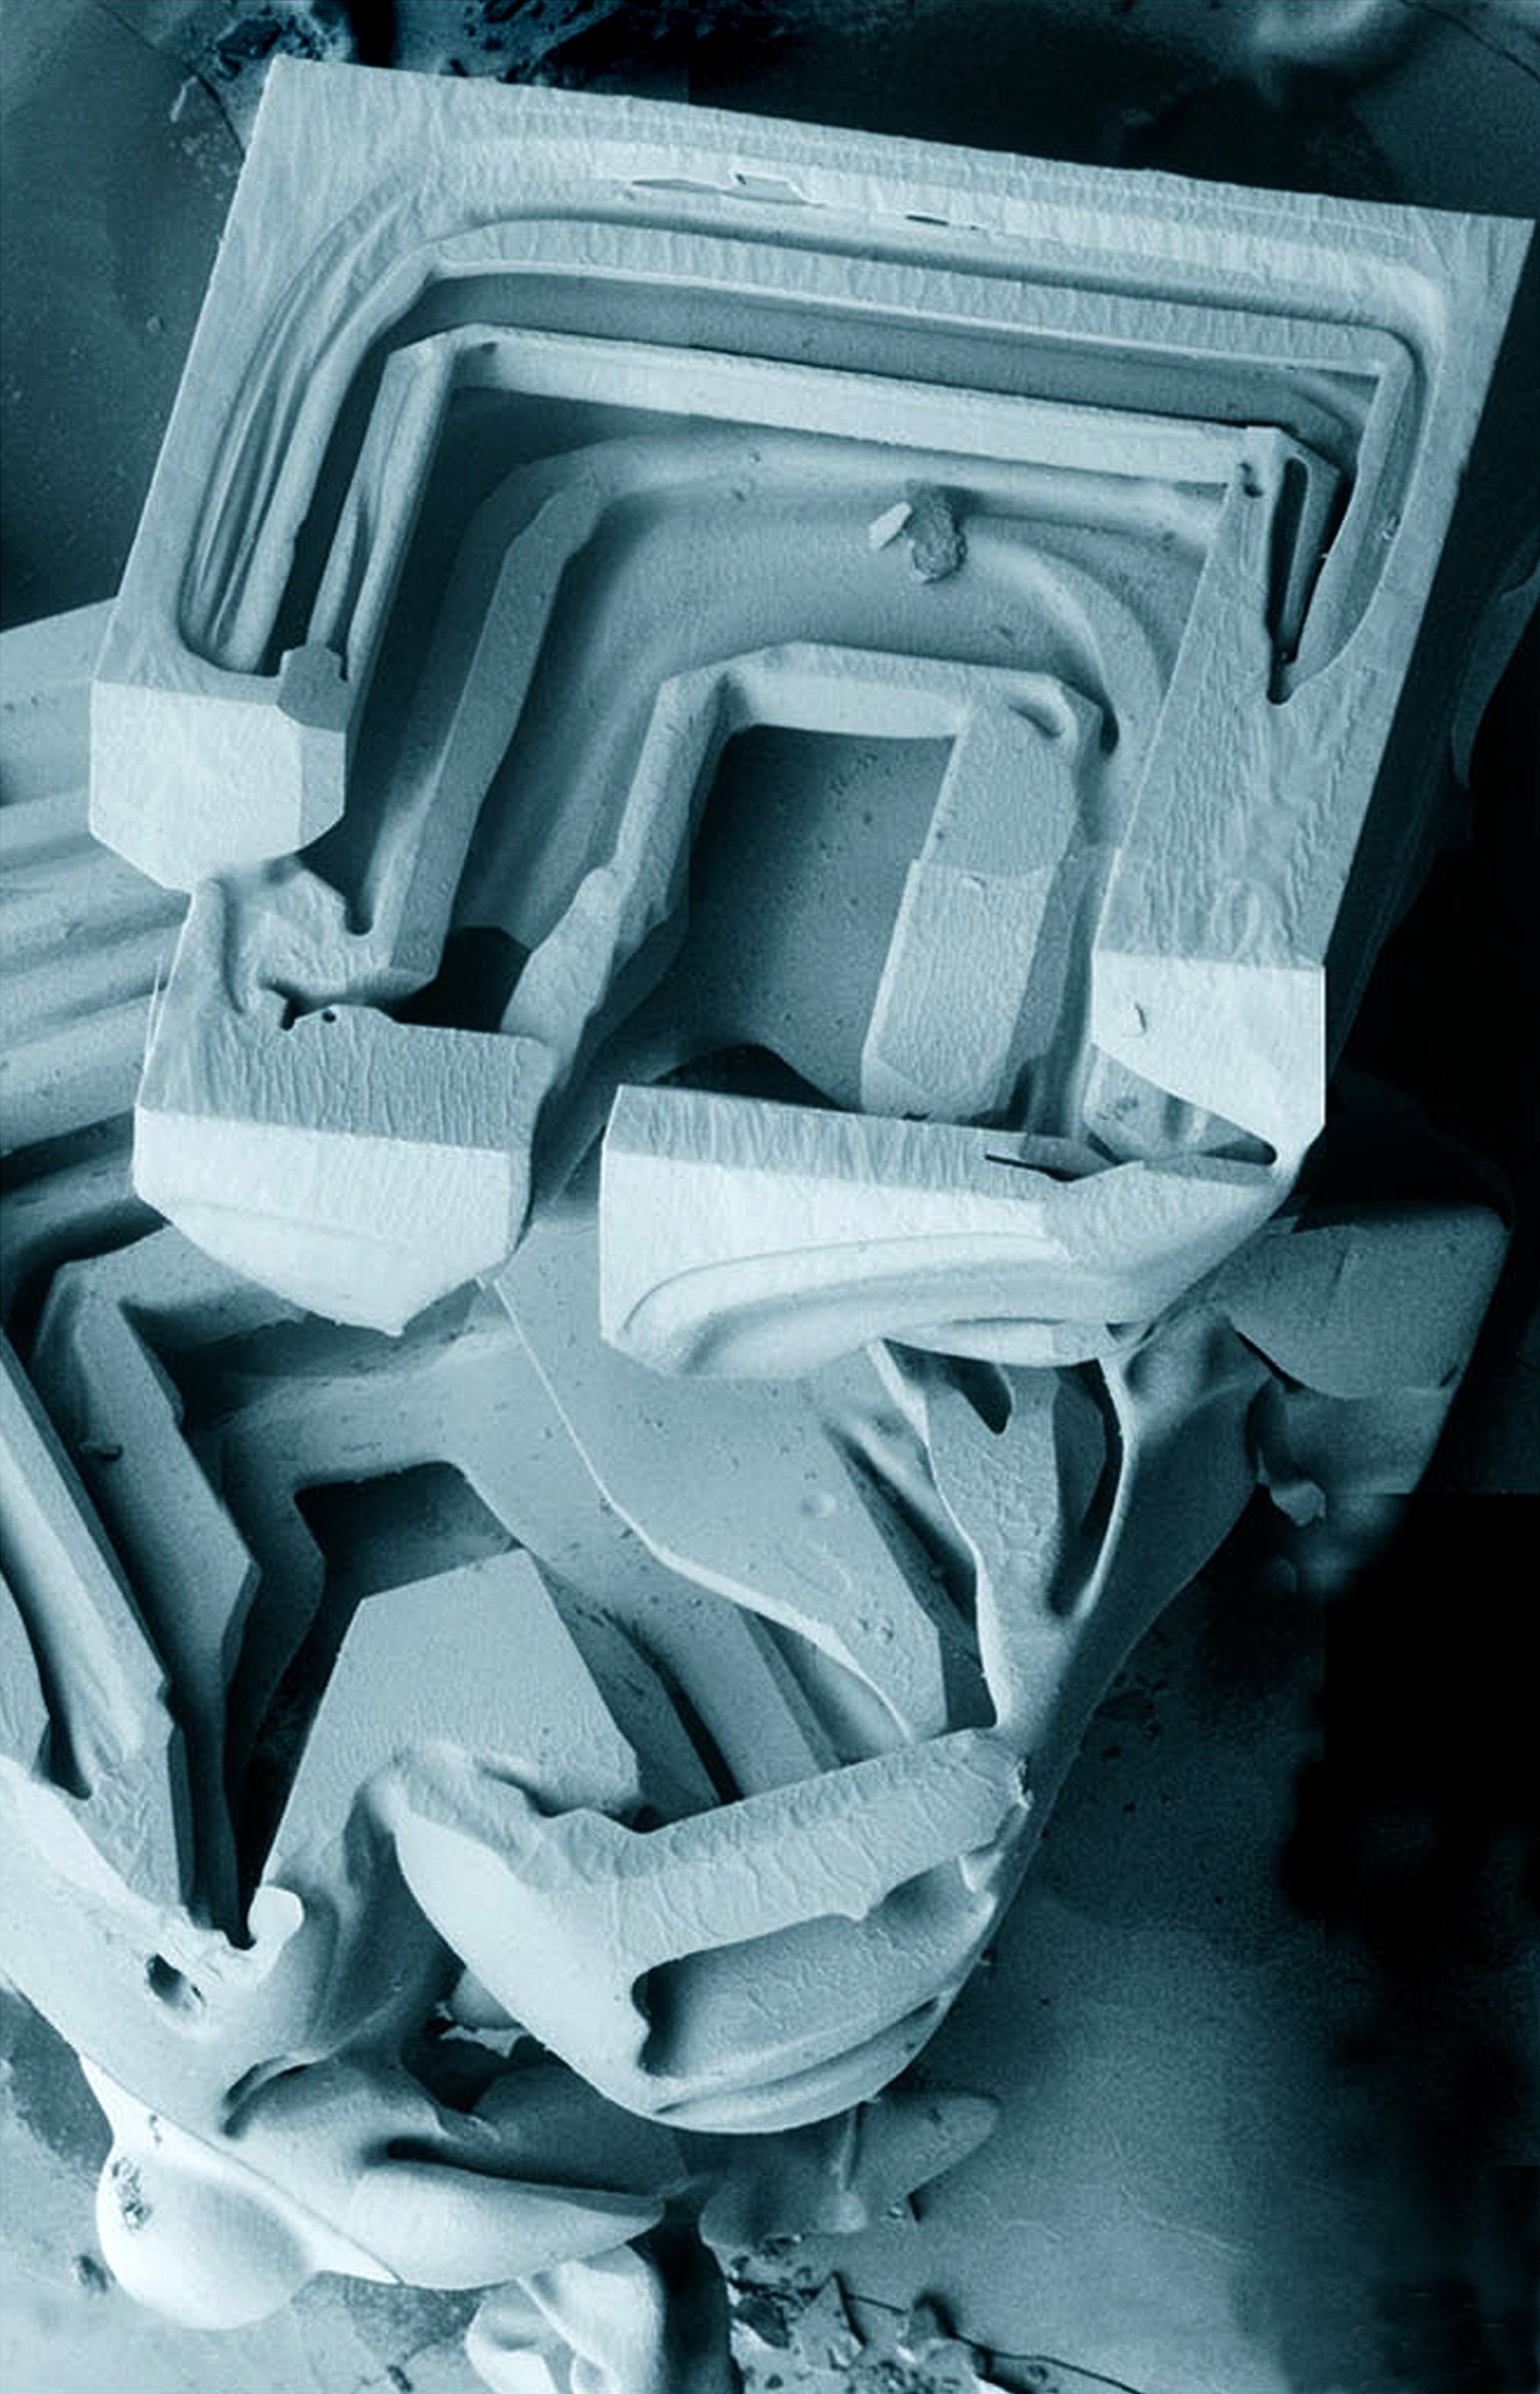
snow, white, blue, material, enlargement, microscope, ice crystals